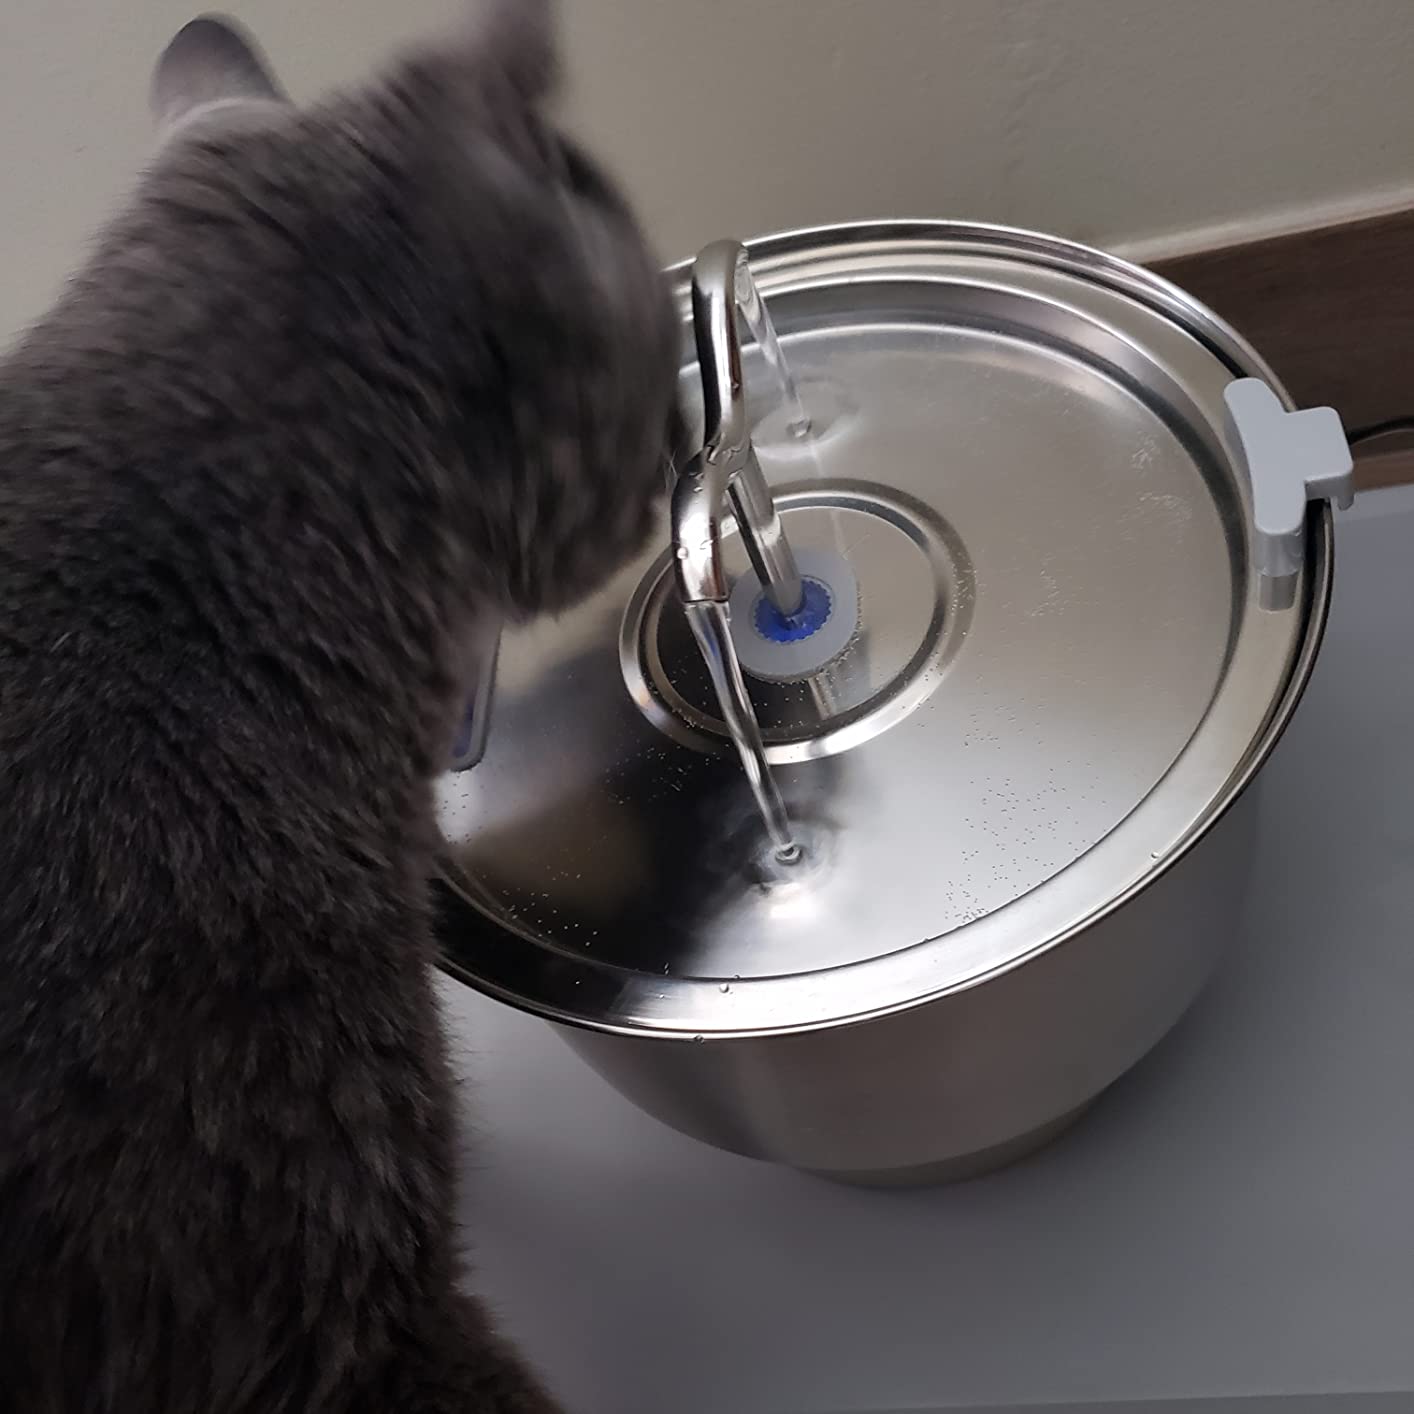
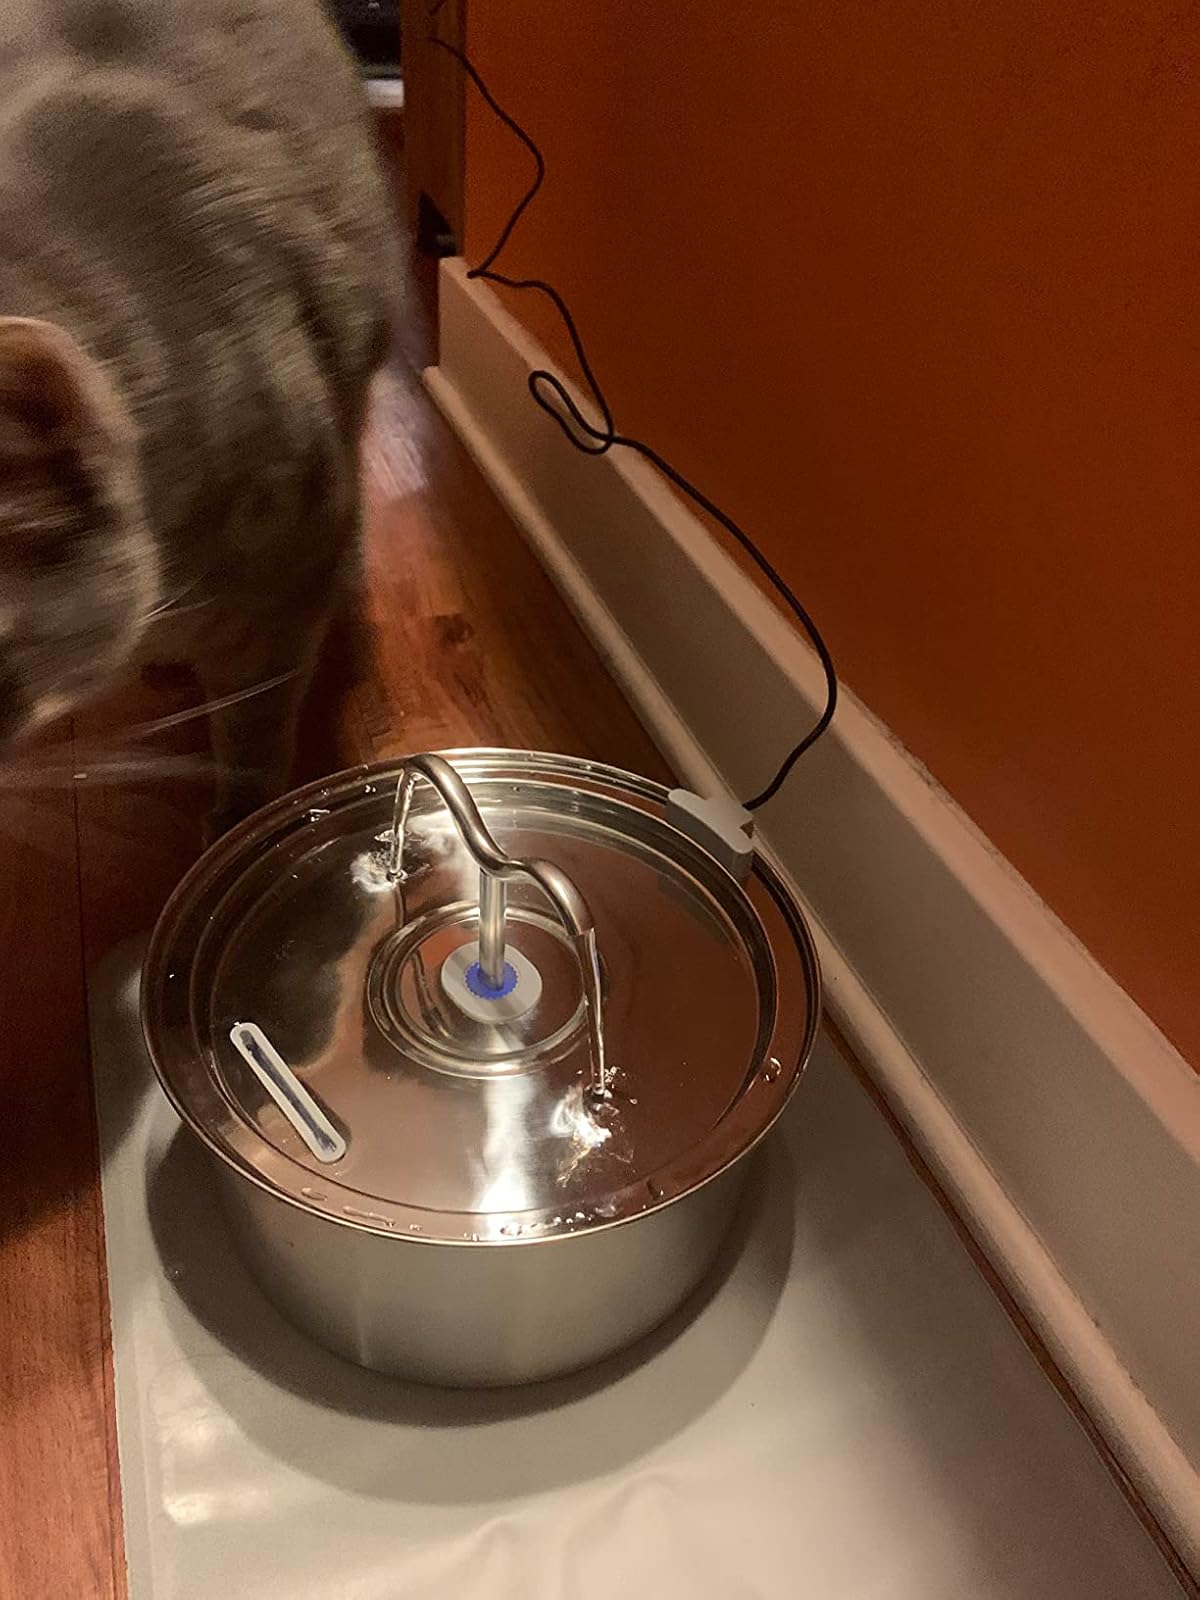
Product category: items_bowl
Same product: yes